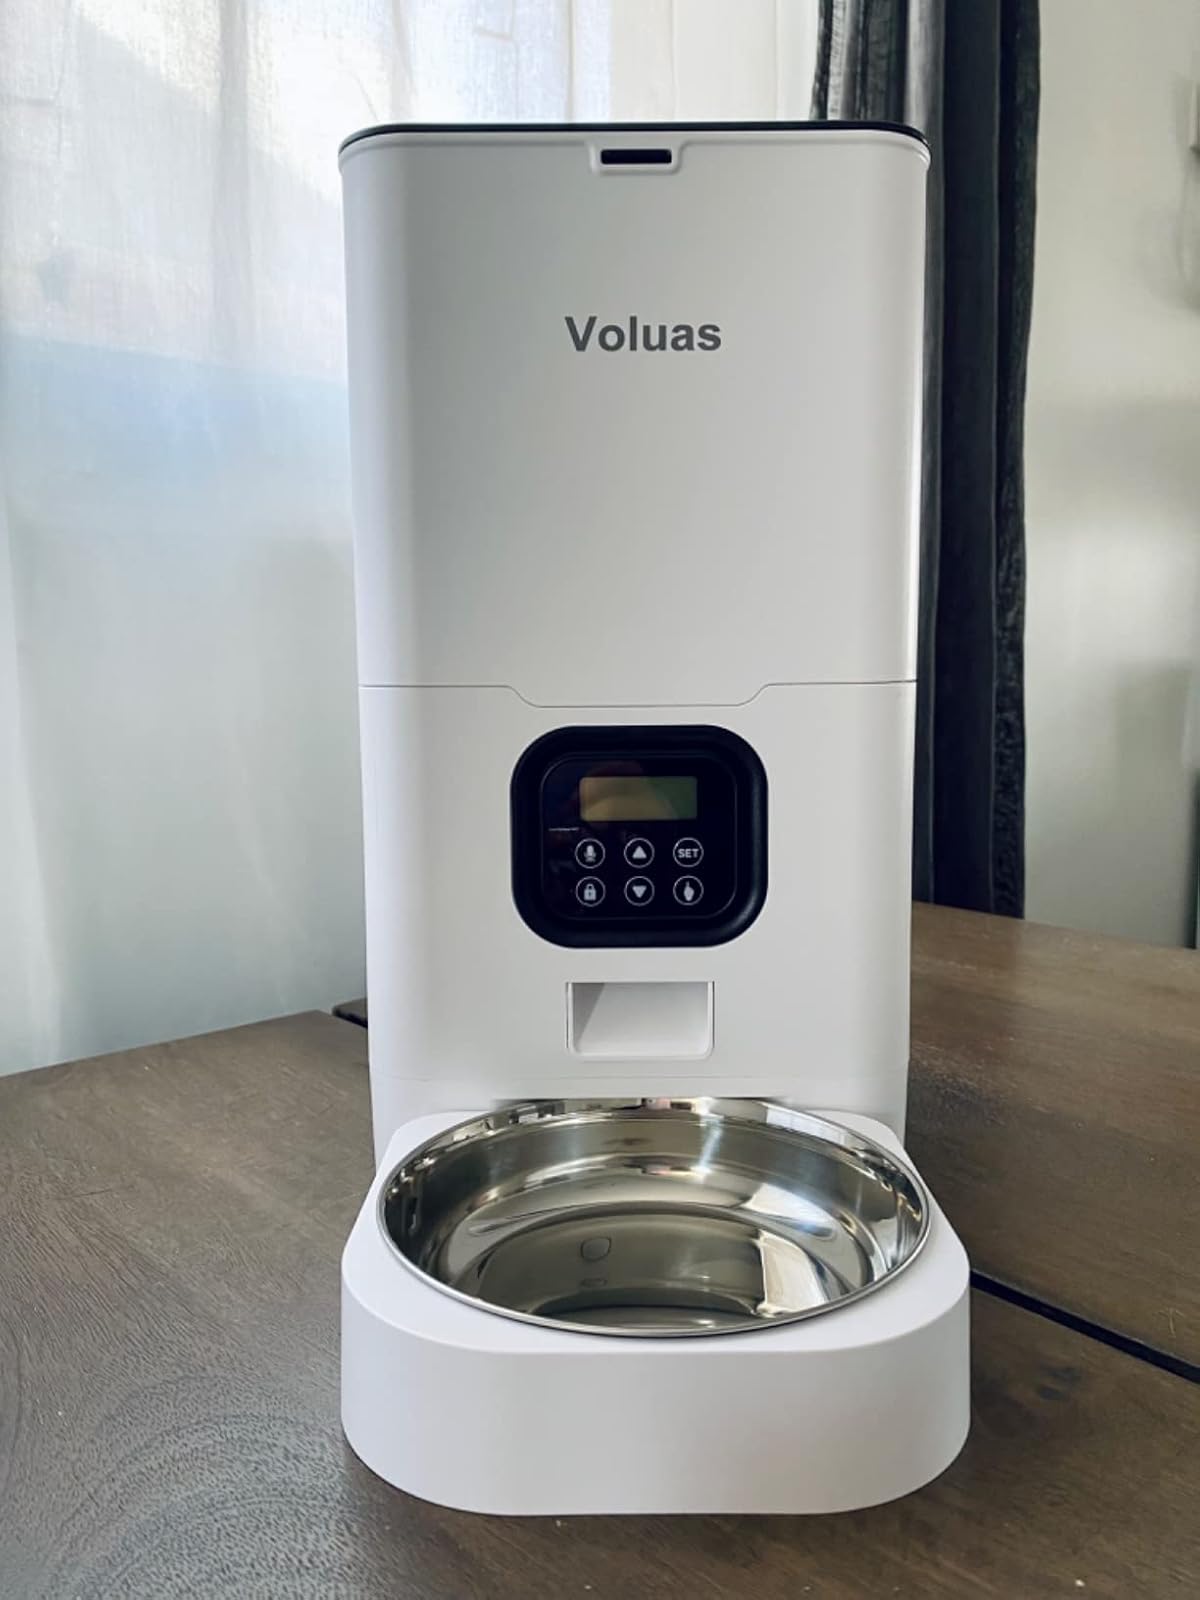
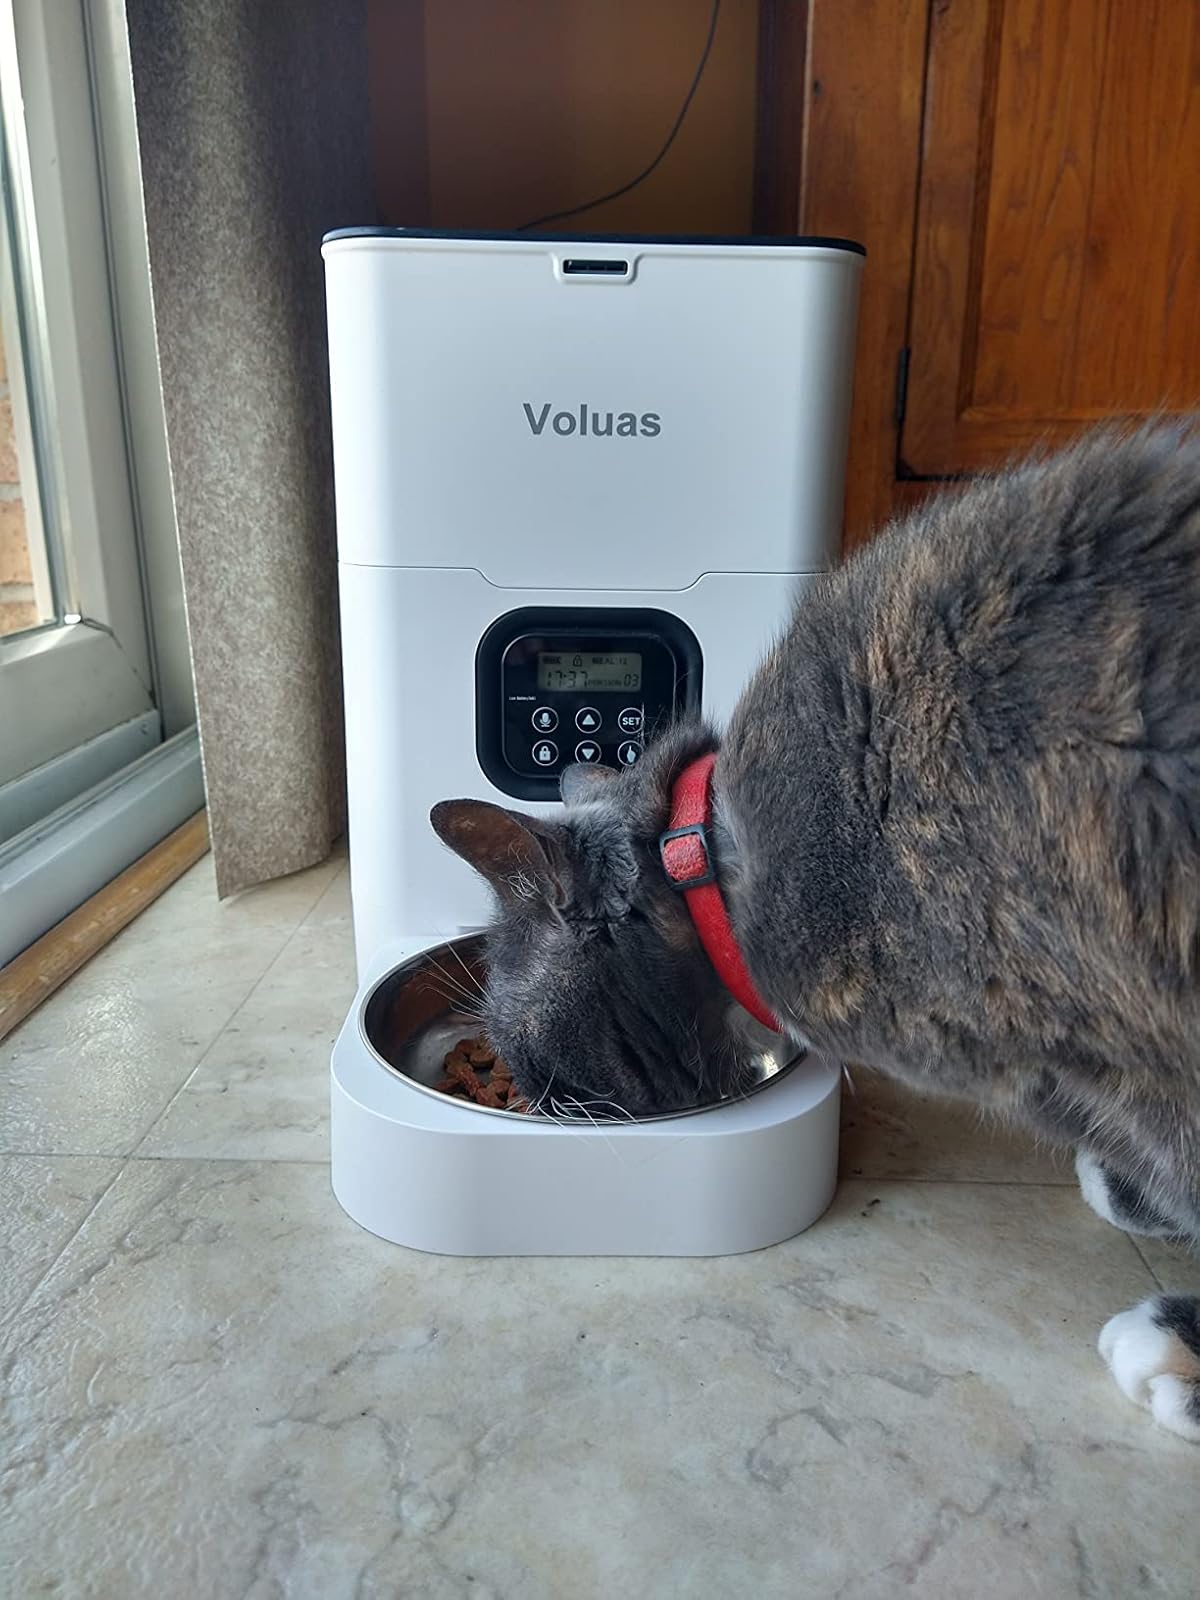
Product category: items_feeder
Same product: yes